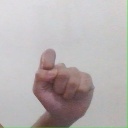
अक्षर: घ